UEFA Euro 96 England

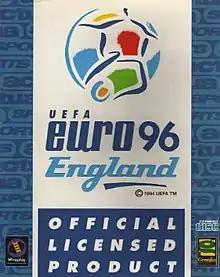

UEFA Euro 96 England is an association football video game developed by Gremlin Interactive and published by Sega for MS-DOS and the Sega Saturn in 1996. The title is an officially licensed tie in with the football tournament of the same name.